Omerta 6/12

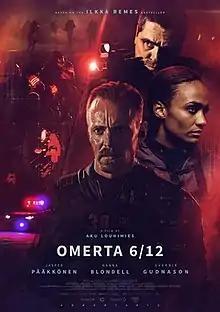
International film poster

Omerta 6/12 (released in the US as Attack on Finland) is a 2021 Finnish action thriller film directed by Aku Louhimies, based on Ilkka Remes' 2006 novel, "". It tells the story of an attack planned by Serbian terrorists on the presidential palace in Helsinki during the reception for Finland's Independence Day. The film was originally to be directed by Antti J. Jokinen, but having fallen ill, Jokinen was replaced by Louhimies. "Omerta" stars Jasper Pääkkönen as the main character, with a supporting cast of Nanna Blondell, Sverrir Gudnason, Cathy Belton, Juhan Ulfsak, Dragomir Mrsic, Slaven Spanovic, Märt and Priit Pius, and Mirtel Pohla.